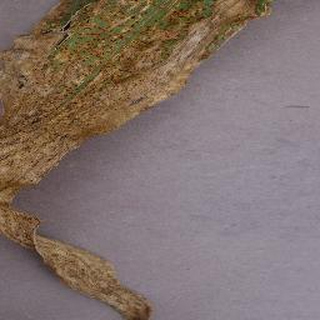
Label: corn_northern_leaf_blight